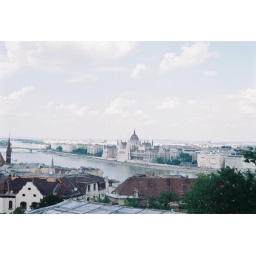
This photo was taken on Gellert hill in Buda. The parliament building lies on the bank of the Danube in Pest.